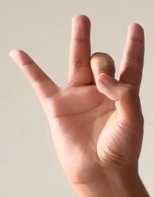
ASL sign: 8